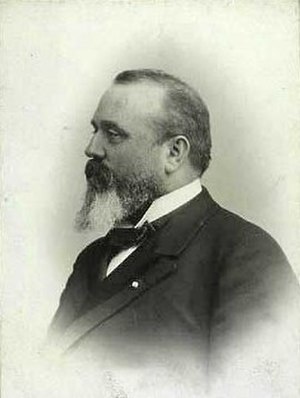
Georg Bestle
Georg Bestle
Georg Bestle (1855-1933), grosserer og etatsråd.